Edward Alexander Partridge

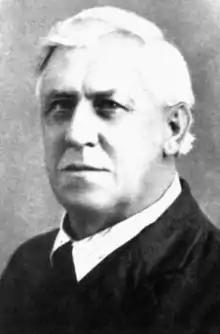
Patridge later in life

Partridge saw a conflict between the dual role of the elevator companies in storing and selling grain, which would be resolved if the elevators were strictly handling and storage facilities.